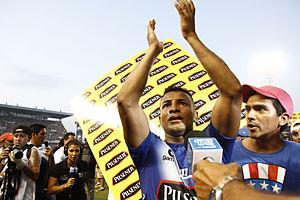
Pedro Ángel Quiñónez Rodríguez, ou simplement Pedro Quiñónez, né le 4 mars 1986 à Esmeraldas en Équateur, est un footballeur international équatorien au poste de milieu défensif.